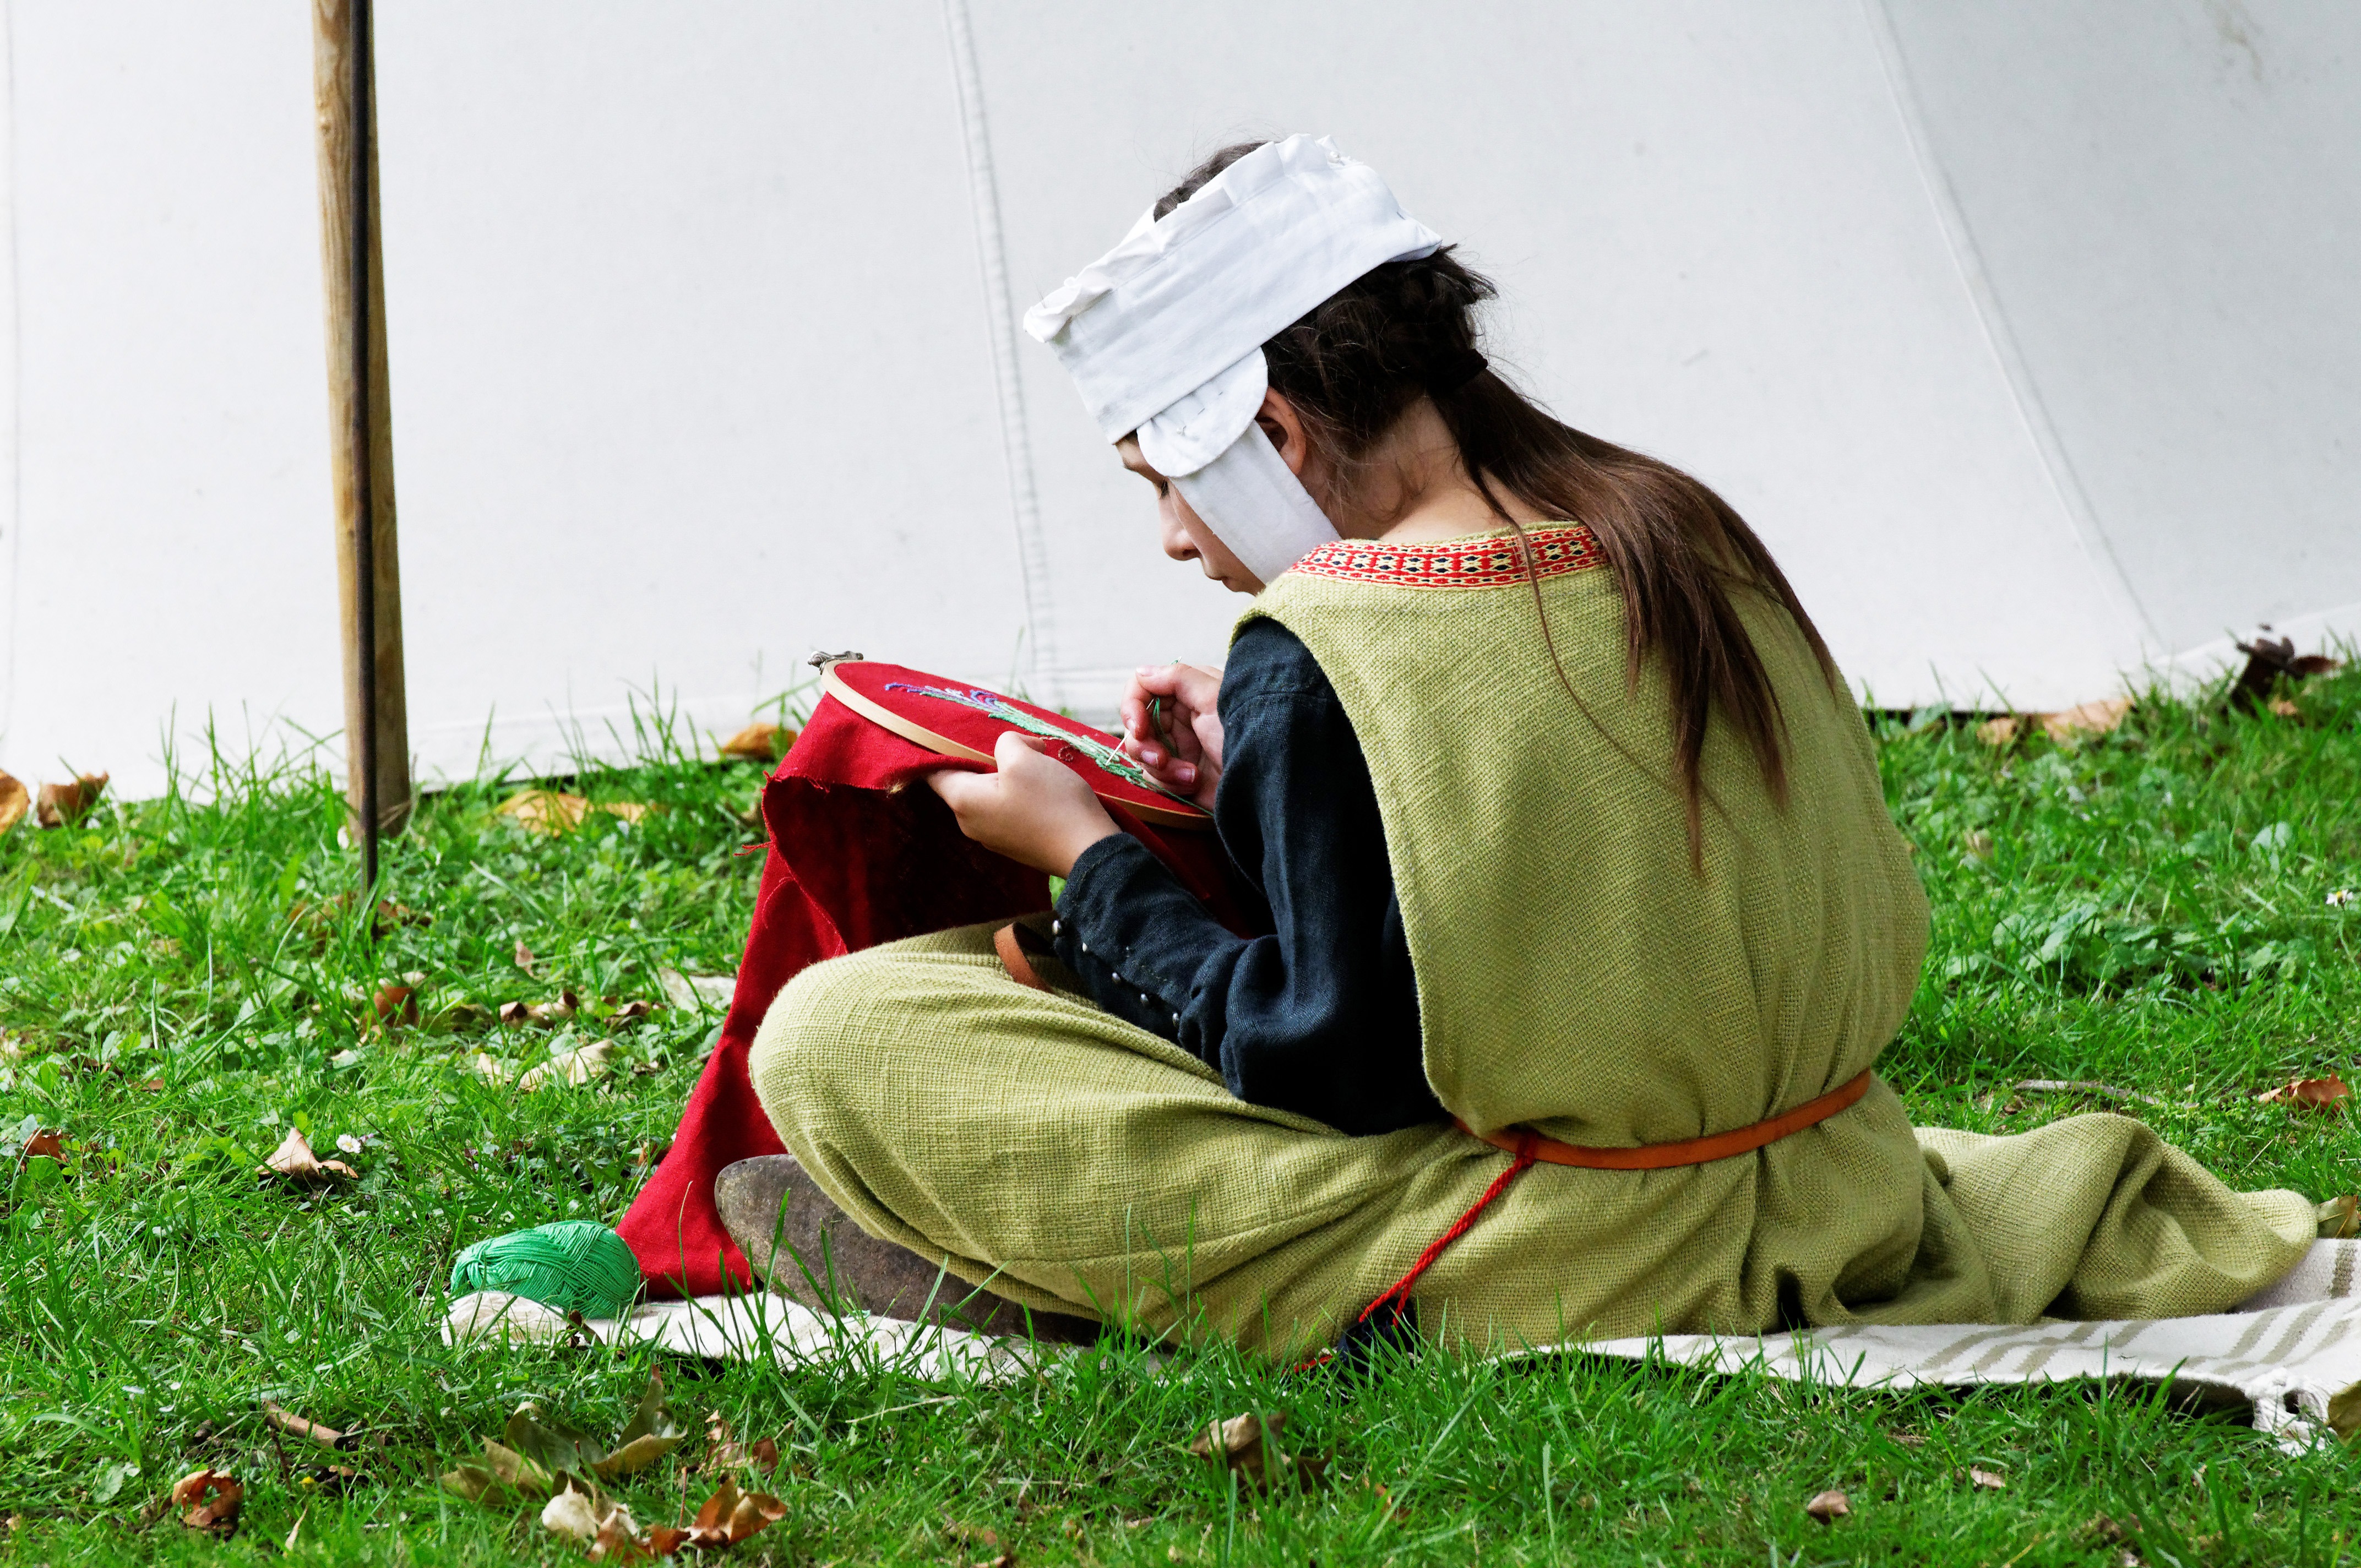
person, woman, play, spring, sitting, child, clothing, art, toddler, costume, absorbed, embroidery, hand labor, seamstress, medieval market, human positions